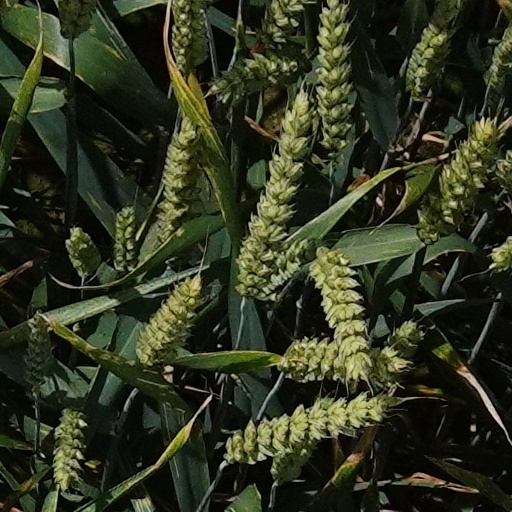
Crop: wheat